Finding Me

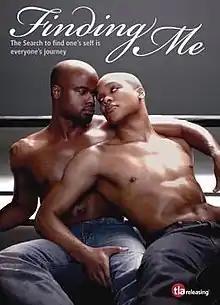

Finding Me is a 2009 drama film directed by Roger S. Omeus Jr. The film was released on March 3, 2009, and stars RayMartell Moore as Faybien Allen, a young gay man who must navigate through a series of complex relationships while dealing with everyday struggles.